George Harold Eardley

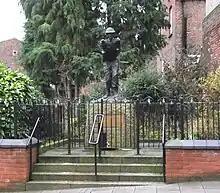
Statue of George Harold Eardley VC MM in Congleton

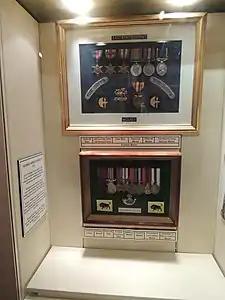
Medals awarded to George Harold Eardley VC MM on display in Congleton Museum

George Harold Eardley VC MM was awarded the following medals: